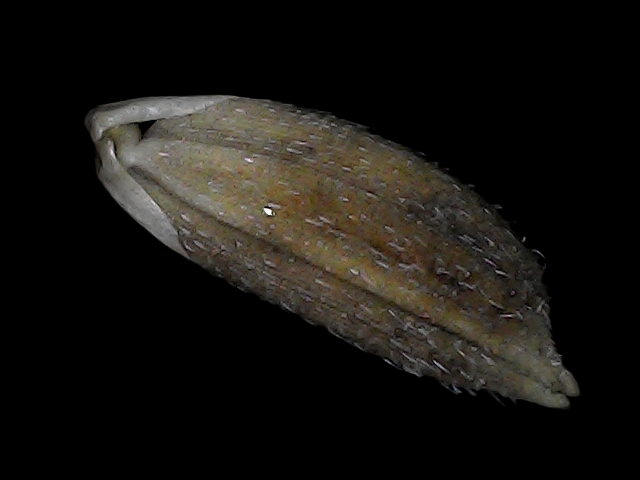
Rice variety: Bd91